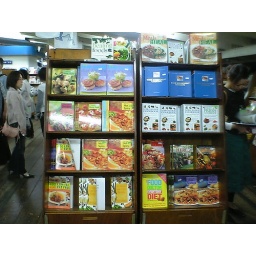
book shop in the ship